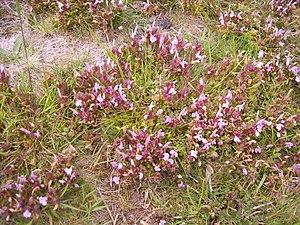
Pedicularis sylvatica